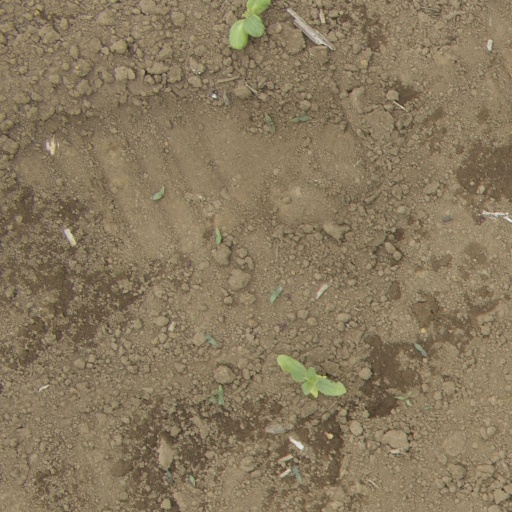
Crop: Jerusalem artichoke